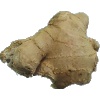
Label: ginger_root